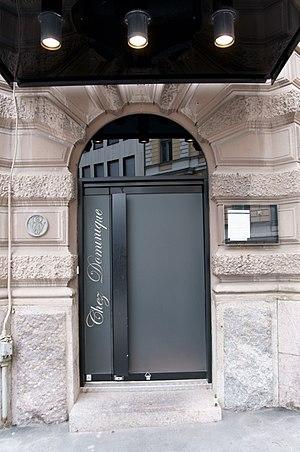
Restaurant Chez Dominique (1998-2013), à Helsinki.
La cuisine finlandaise traditionnelle a été fortement influencée par la cuisine suédoise, bien que surtout en Finlande orientale l’influence de la cuisine russe ait aussi été importante. À cause du climat rigoureux et le peu de membres de la haute société, l’alimentation en Finlande a consisté d’aliments peu raffinés mais énergétiques, préparés principalement des matières conservables durant l’hiver, comme les légumes-racines et le chou. L’utilisation des épices a traditionnellement été très modeste, à l’exception du sel. Pour quelques exceptions évidentes, au moins au château de Turku et à Vyborg, l’aristocratie mangeait des produits alimentaires importés et chers de style européen.
Hans Välimäki est un chef finlandais, et depuis 1998, était le propriétaire du restaurant maintenant fermé Chez Dominique. Välimäki est le juge en chef de l'émission culinaire Top Chef Suomi sur Sub.
Chez Dominique était un restaurant finlandais situé à Helsinki. Propriété du chef Hans Välimäki, il a été fondé en 1998 et a une capacité de 64 couverts. Il est aujourd'hui le seul restaurant finlandais à avoir obtenu deux étoiles Michelin.